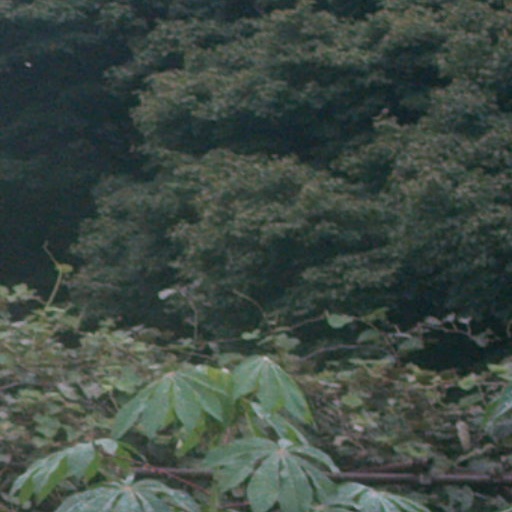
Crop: cassava